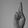
ASL letter: R